Fortress of Louisbourg

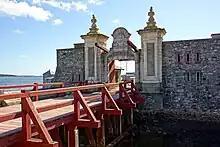
Dauphin Gate is one of four gateways into the fortified town.

Louisbourg was a large enough city to have a commercial district, a residential district, military arenas, marketplaces, inns, taverns and suburbs, as well as skilled labourers to fill all of these establishments. For the French, it was the second most important stronghold and commercial city in New France. Only Quebec was more important to France.